Andriy Pylyavskyi

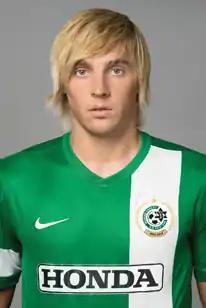
Pylyavskyi with Maccabi Haifa in 2013

Andriy Pylyavskyi (born 4 December 1988) is a Ukrainian former professional footballer who played as a defender.